Catherine Louisa Pirkis

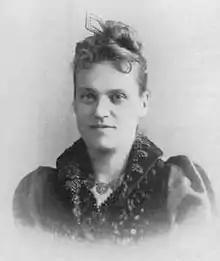
Catherine Louisa Pirkis.

Catherine Louisa Pirkis (6 October 1839 – 4 October 1910) was a British author of detective fiction and animal welfare activist. Throughout her career as a writer, Pirkis would sometimes write under the name of C. L. Pirkis, to avoid gender association.